Dick White

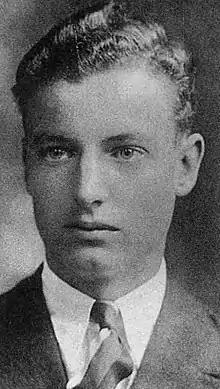
White in 1928

Sir Dick Goldsmith White, (20 December 1906 – 21 February 1993) was a British intelligence officer. He was Director General (DG) of MI5 from 1953 to 1956, and Head of the Secret Intelligence Service (MI6) from 1956 to 1968.